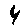
Label: 4